Briggens House

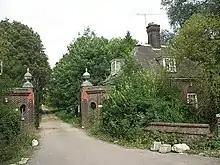
Back entrance and gate house adjacent to Roydon station

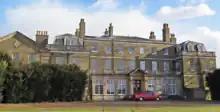
Front elevation of Briggens House

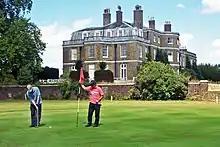
Two golf club members play the ninth and final hole with the southern aspect of Briggens House in the background.  c. 2011.

Briggens House is a Grade II listed 18th-century house and parklands near the village of Roydon, Essex, England. It has a number of features from the garden designer Charles Bridgeman from 1720. There are also some remains of the pleasure gardens developed by Lord Hunsden in 1908.